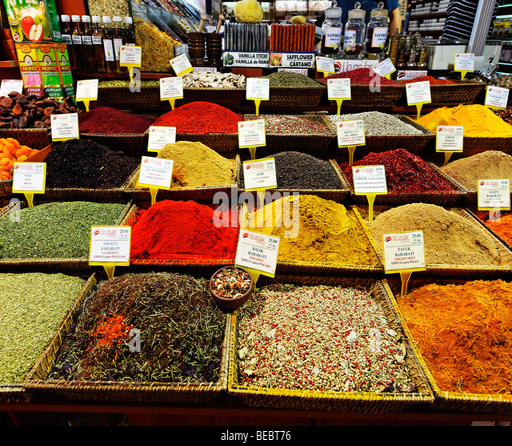
brightly coloured spices on display